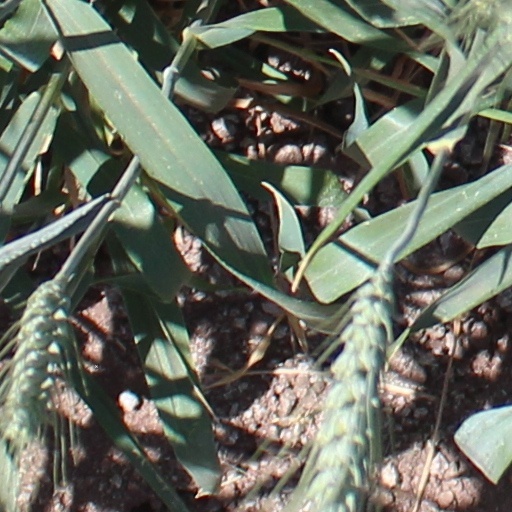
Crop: wheat